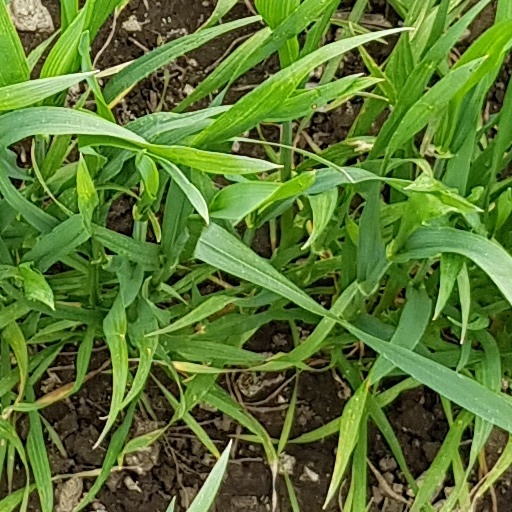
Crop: wheat